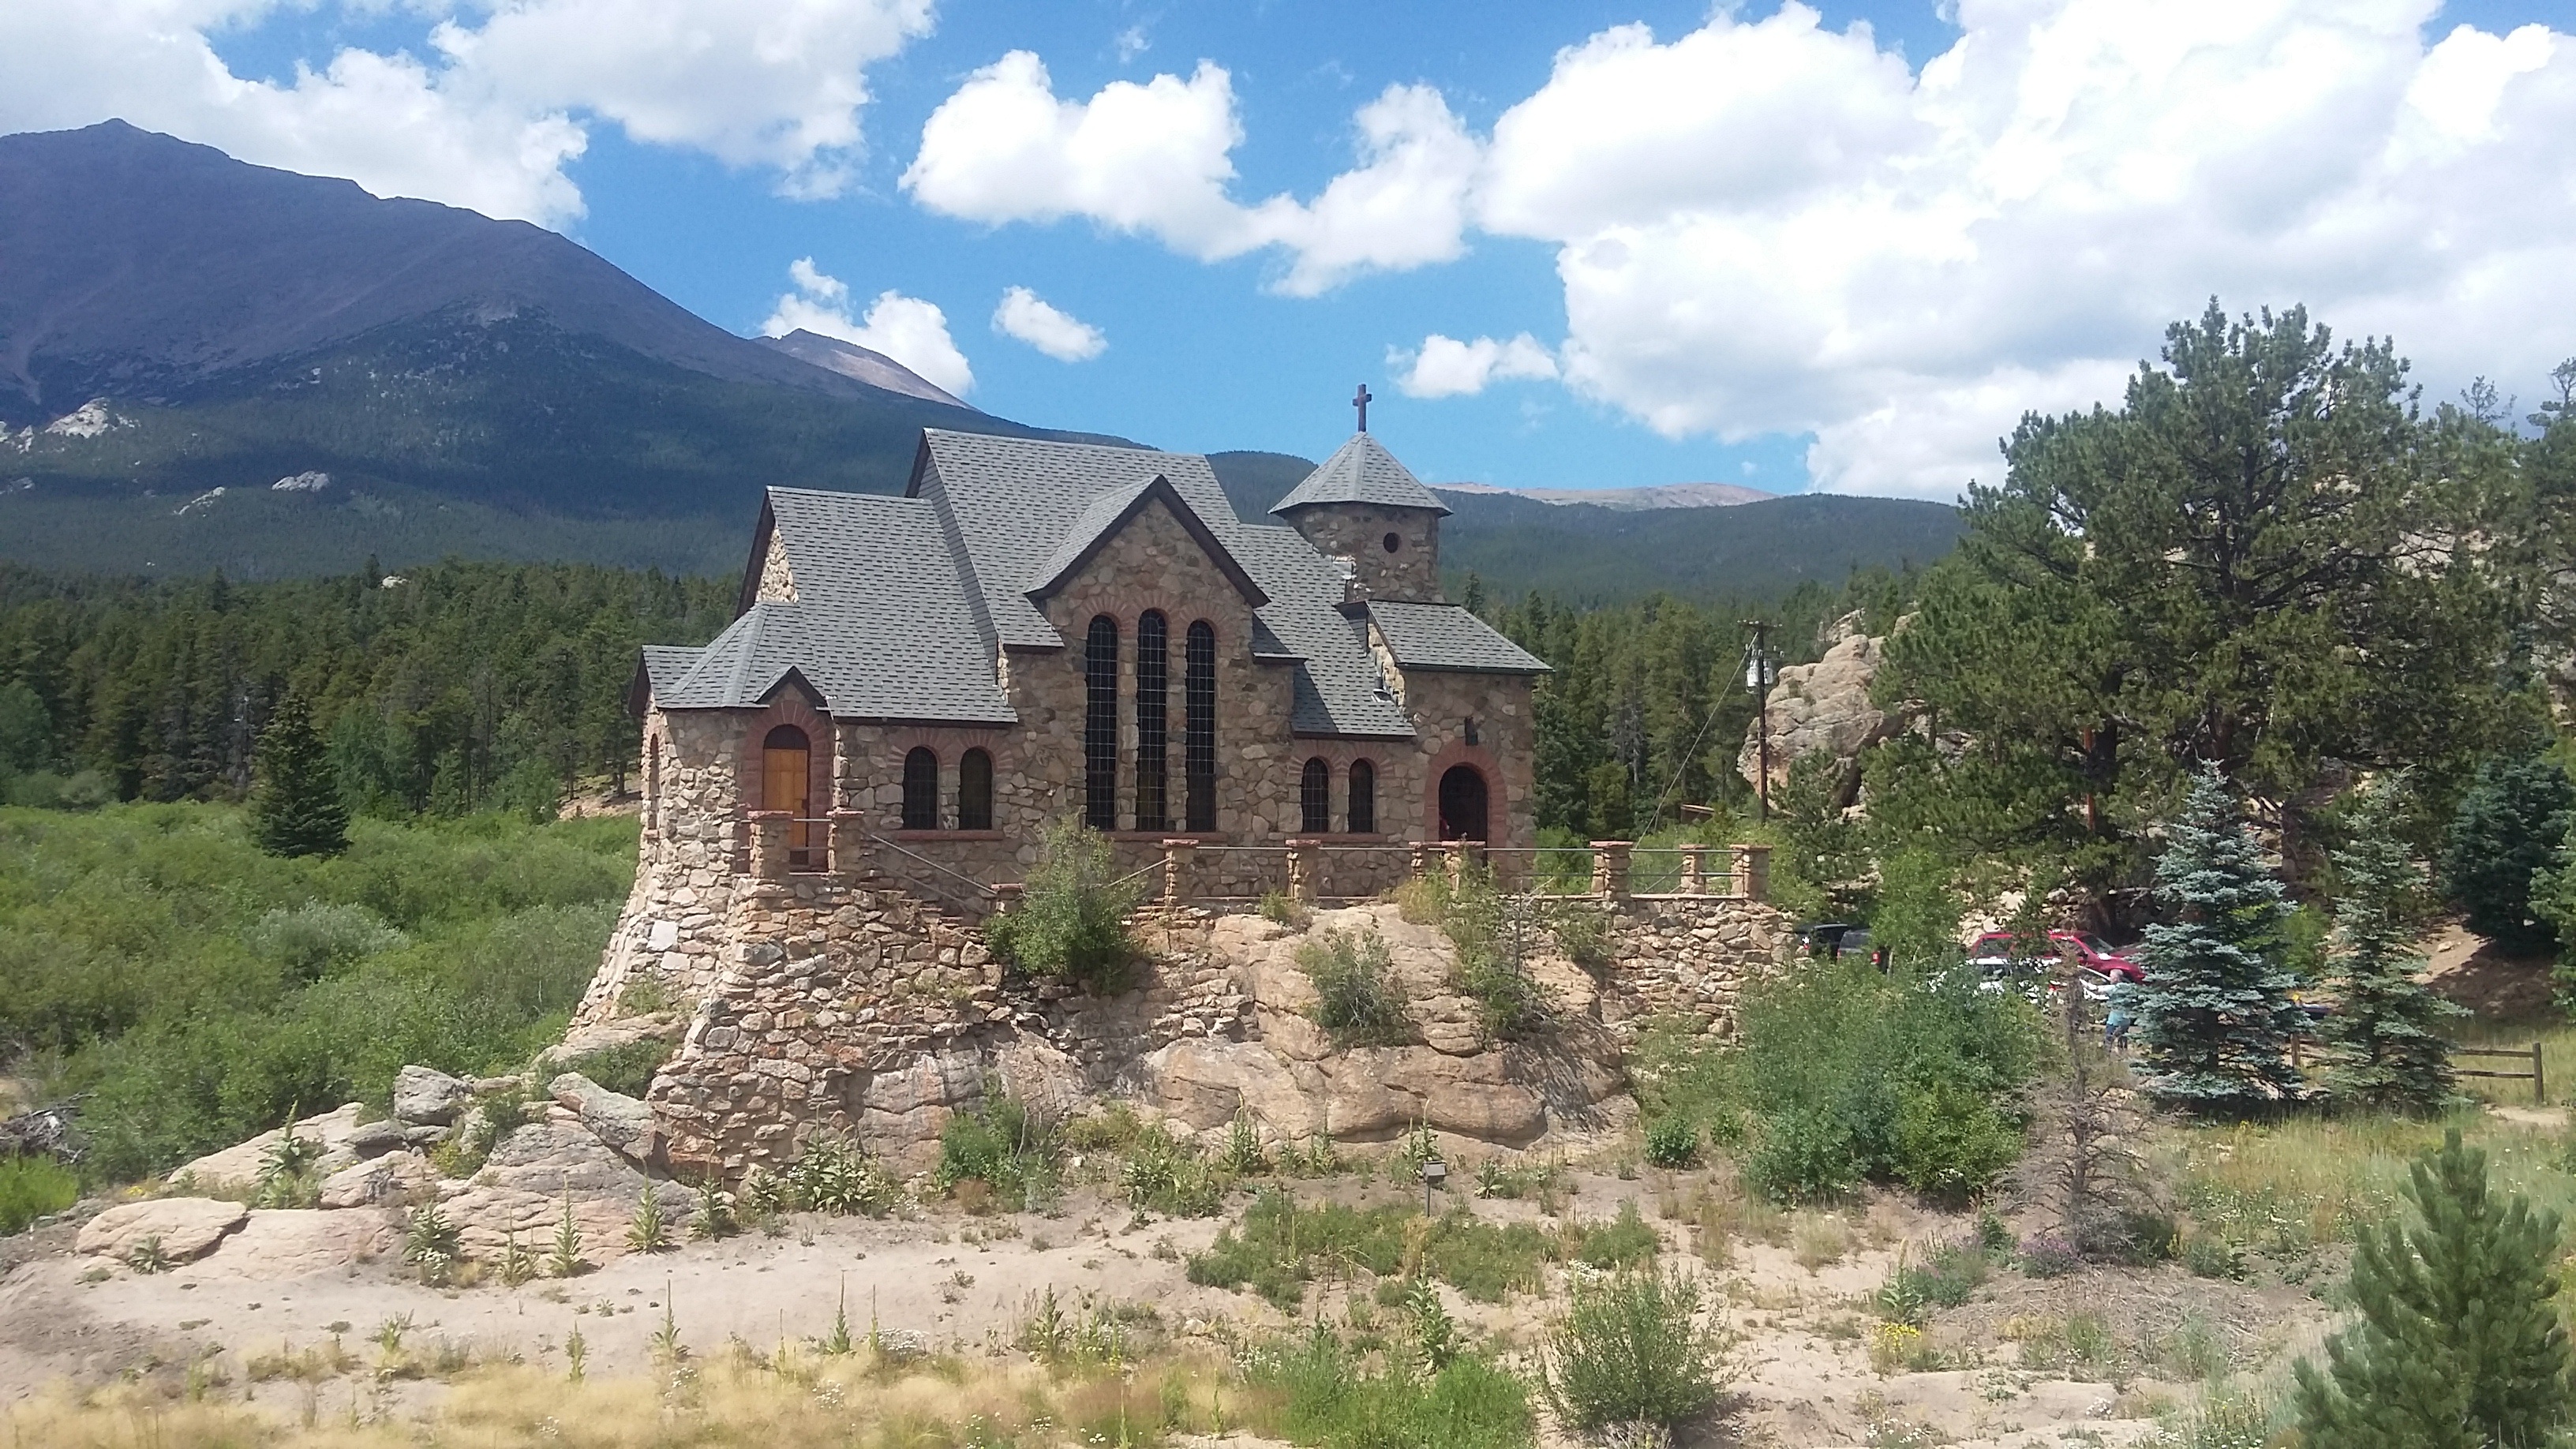
mountain, valley, mountain range, village, cottage, park, property, colorado, ruins, estate, rural area, estes